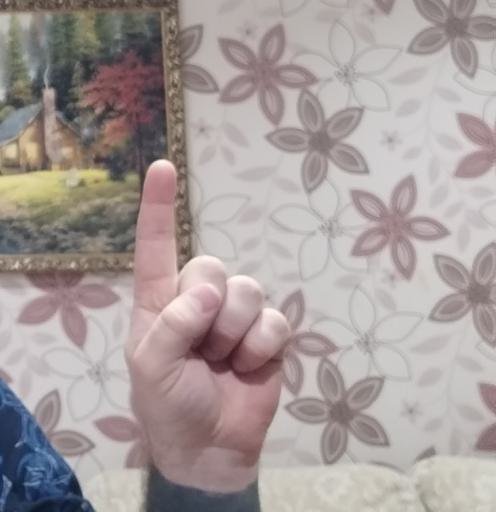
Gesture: one